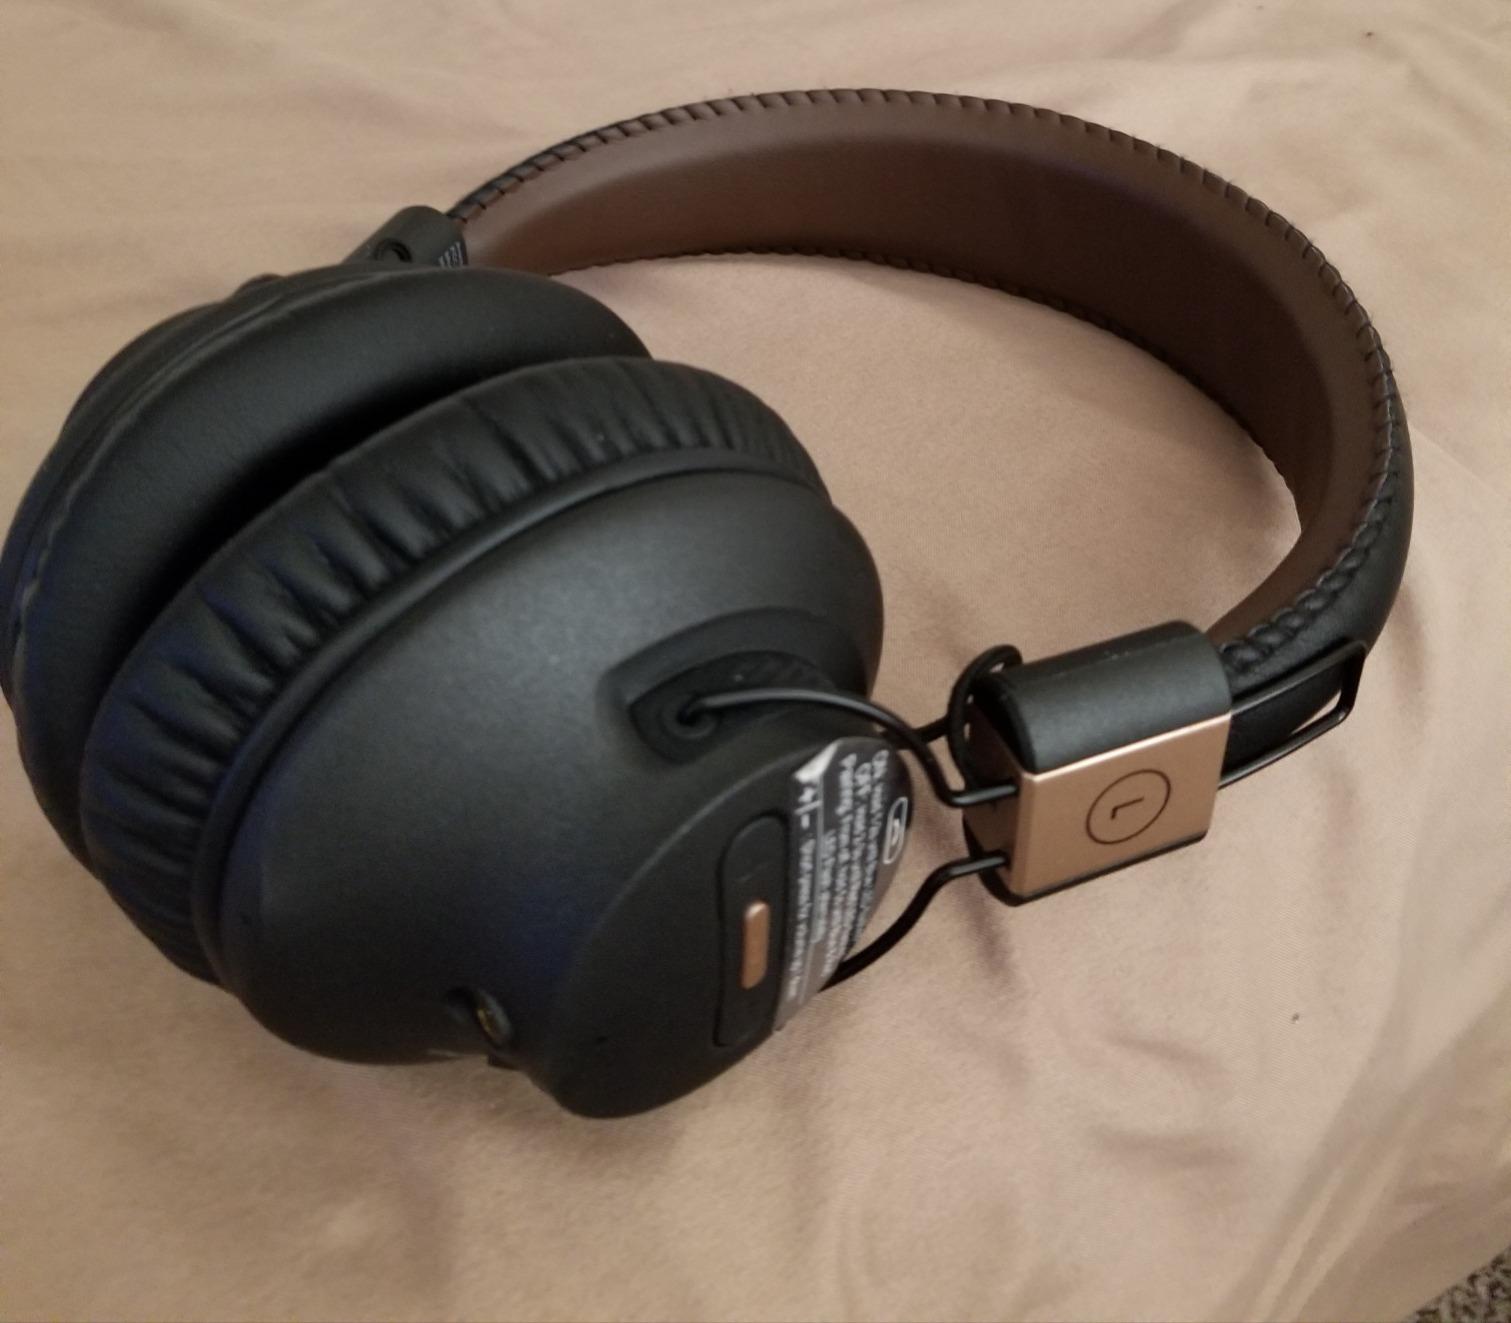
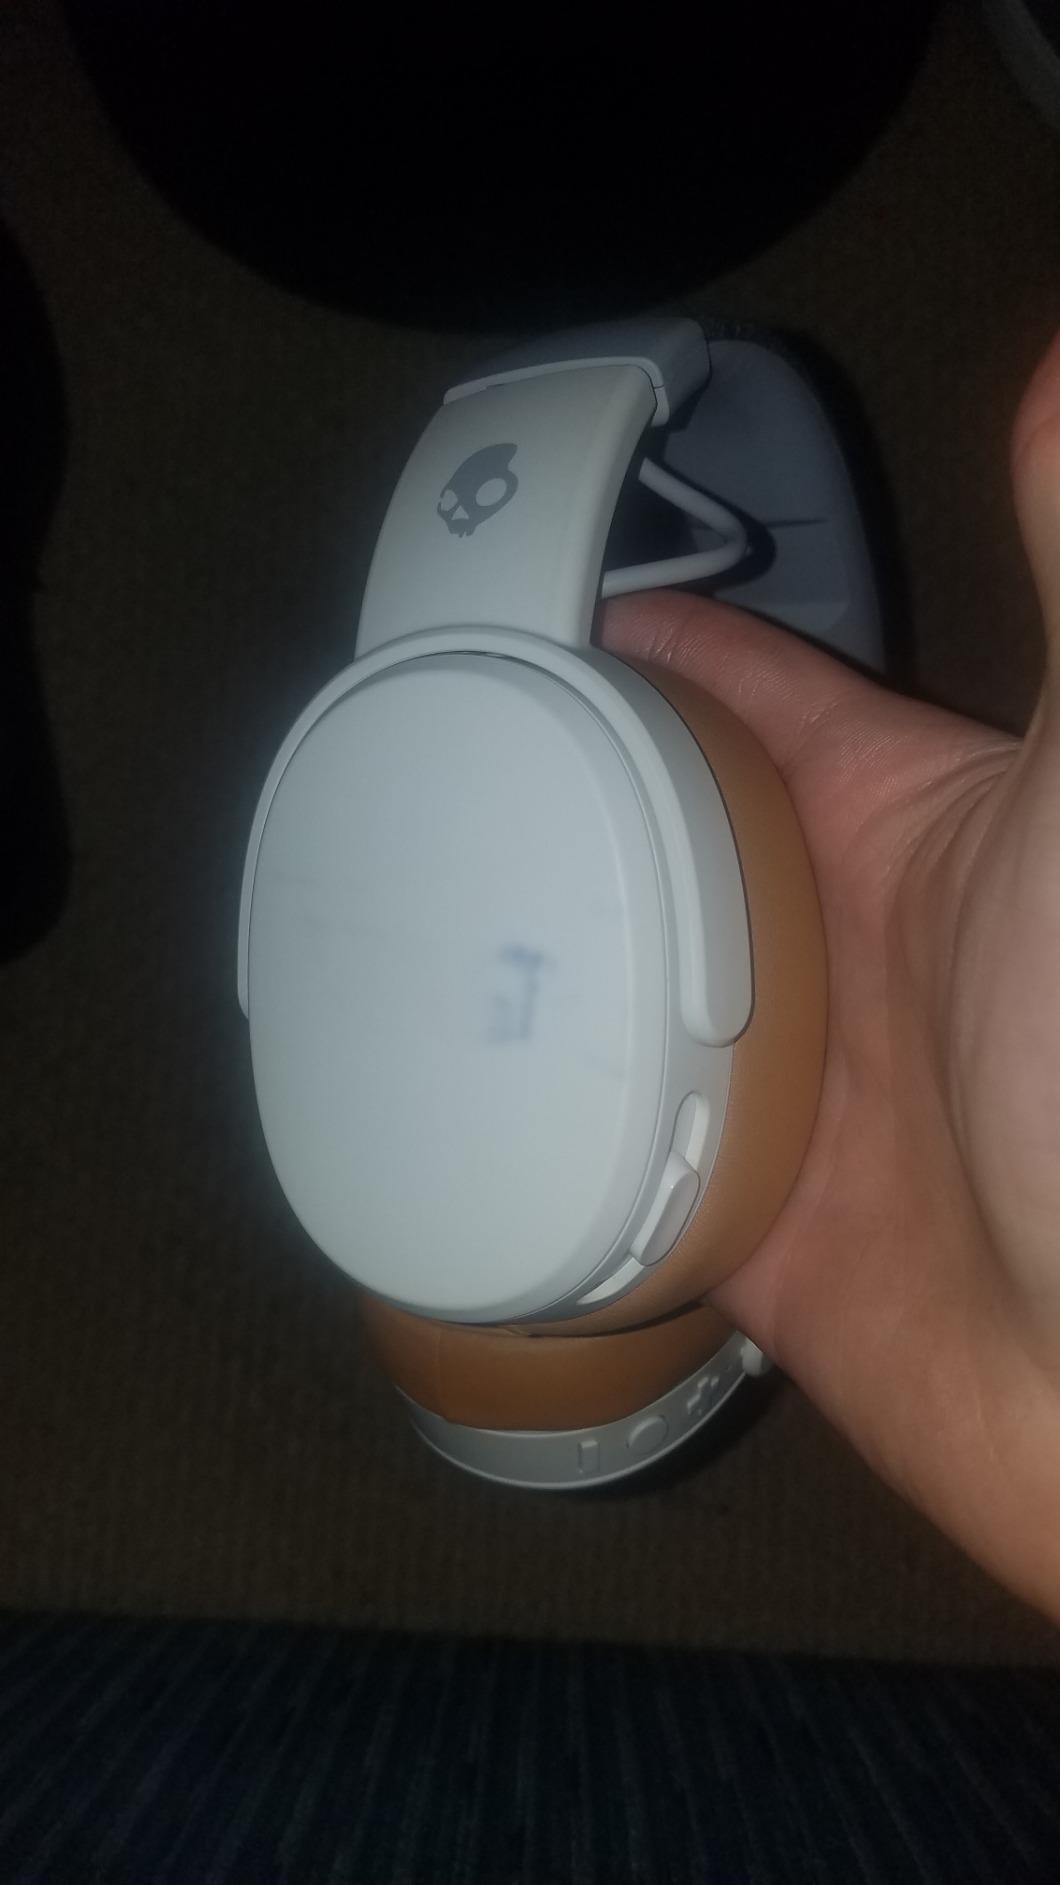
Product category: headphones
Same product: no